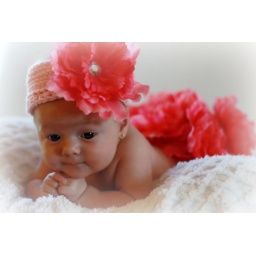
in pink flowers